Batu Arang

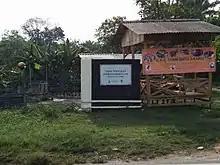
The plaque that marks the remnants of railway bridge since the dismantlement in 1971.

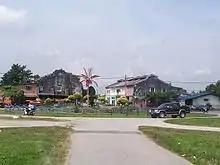
Batu Arang in May 2007

Since the closure of the coal mine, many miners and workers have moved out of Batu Arang and many of the town's buildings have been left to decay. Some of these buildings are scheduled to be demolished because they are unsafe for occupation or were built over cavities and old mining tunnels. The surface mining area filled with water and is subject to erosion caused by dripping water tables from mining activities. Although many traces of the area's mining past have disappeared, some structures are still visible, although some chimneys have trees growing in them. The railway track from Kuang to Batu Arang was removed in 1971, ending railway service in Batu Arang. Despite this, many local shops, restaurants, wet markets and other facilities continue to operate and the town now has a multicultural population made up mostly of people with Chinese, Malay and Indian backgrounds.